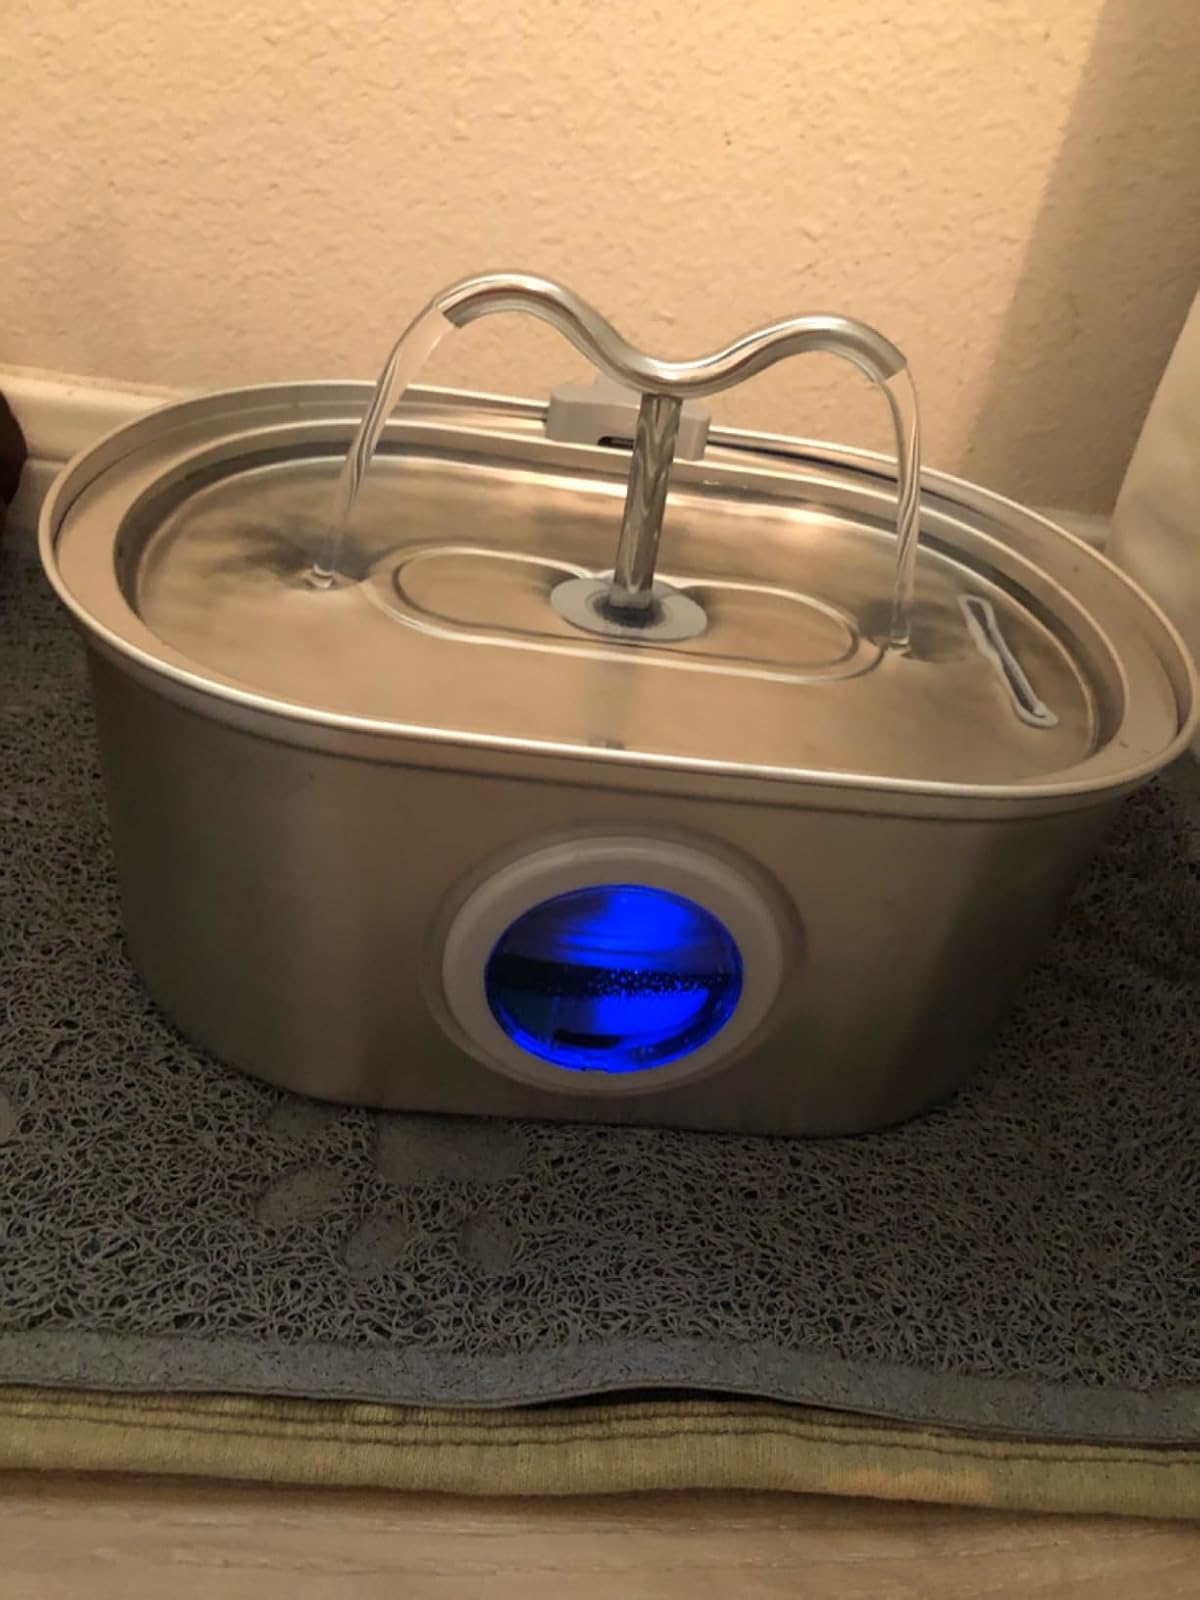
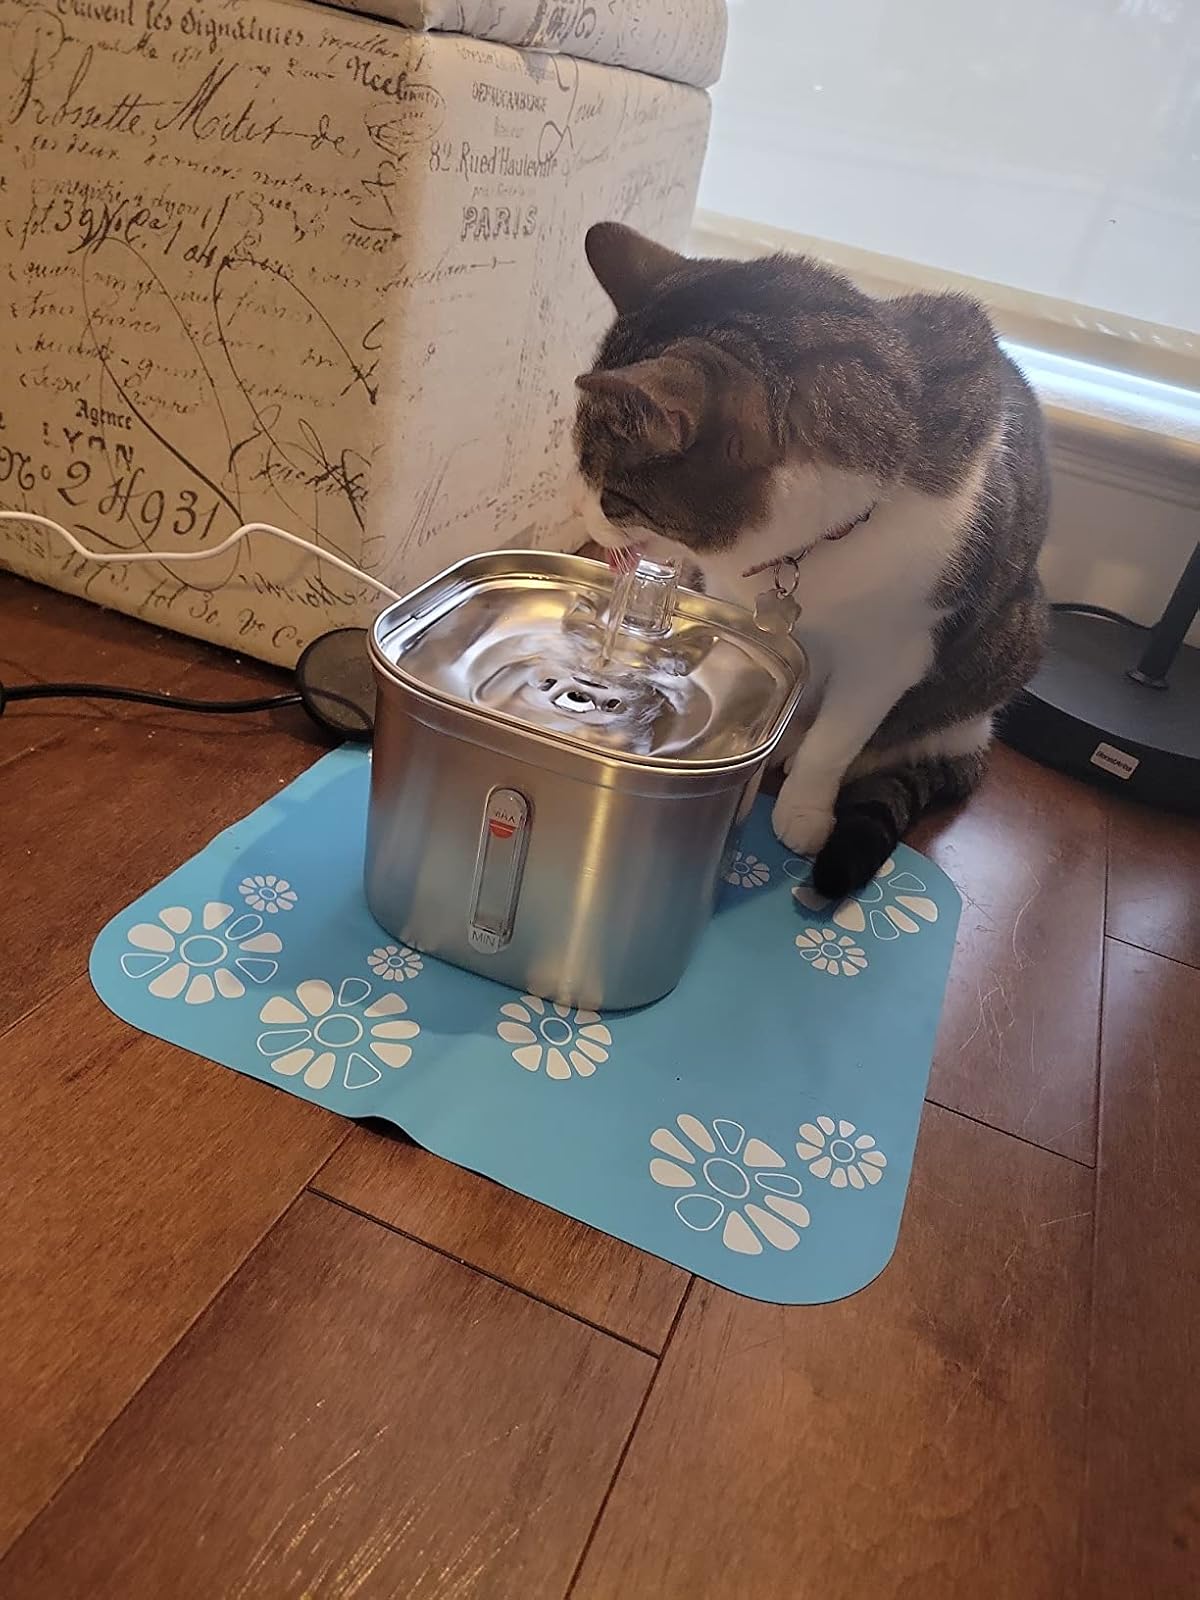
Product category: items_bowl
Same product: no